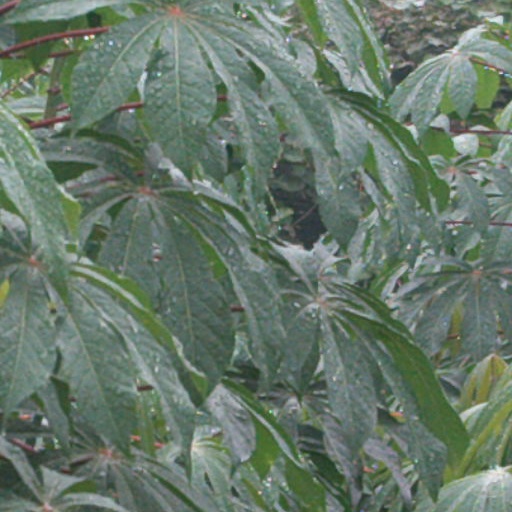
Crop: cassava